National Socialist Movement (United States)

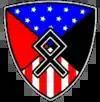
Odal SS-rune logo (2016–2019)

The National Socialist Movement (NSM or NSM88) is a Neo-Nazi organization and political party based in the United States. Once considered to be the largest and most prominent neo-Nazi organization in the United States, since the late 2010s its membership and prominence have plummeted. It was a part of the Nationalist Front and it is classified as a hate group by the Southern Poverty Law Center.